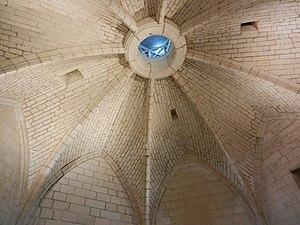
La tour Saint-Nicolas est, avec la tour de la Chaîne et la tour de la Lanterne, l'une des trois tours du front de mer de La Rochelle, et l'une des deux tours emblématiques du Vieux-Port, dont elle constitue la majestueuse porte d'entrée. Elle a assuré pendant cinq siècles la défense de la passe et a servi de point d’attache à la chaîne, tendue depuis l’autre rive, et qui servait à interdire l'accès du port. Elle a été classée au titre des monuments historiques par arrêté du 17 février 1879.